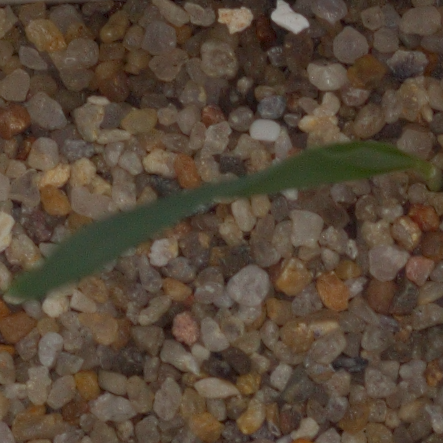
Label: common_wheat